1,000 Hours

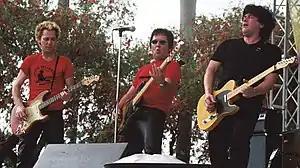
Gaar said listeners, who might be unaware of the style of Sweet Children, could infer influences from the Romantics.

The sound of "1,000 Hours" was described as up-tempo power pop by Gaar, and blending the "rebellious tendencies of punk-rock with sweet and tender pop music" by Sam Evans of "Sonoma State". Elements of heavy metal and a polished sound for an underground punk album was noted by Ned Raggett of AllMusic. Gaar suggested that if a listener knew nothing about Sweet Children beforehand, they could infer influences from British Invasion bands or 1980s power pop in the style of the Romantics. The songs, as he writes, are sung near "breathlessly, as if Billie Joe wants to hurry through the numbers before losing his nerve in confessing his love ..." The only thematic elements of the EP revolved around love and girls; Gaar proposed that thwarted love' would be a more accurate description," citing that "1,000 Hours", "Dry Ice" and "The One I Want" has the narrator lamenting the distance between themselves and the person they desire.